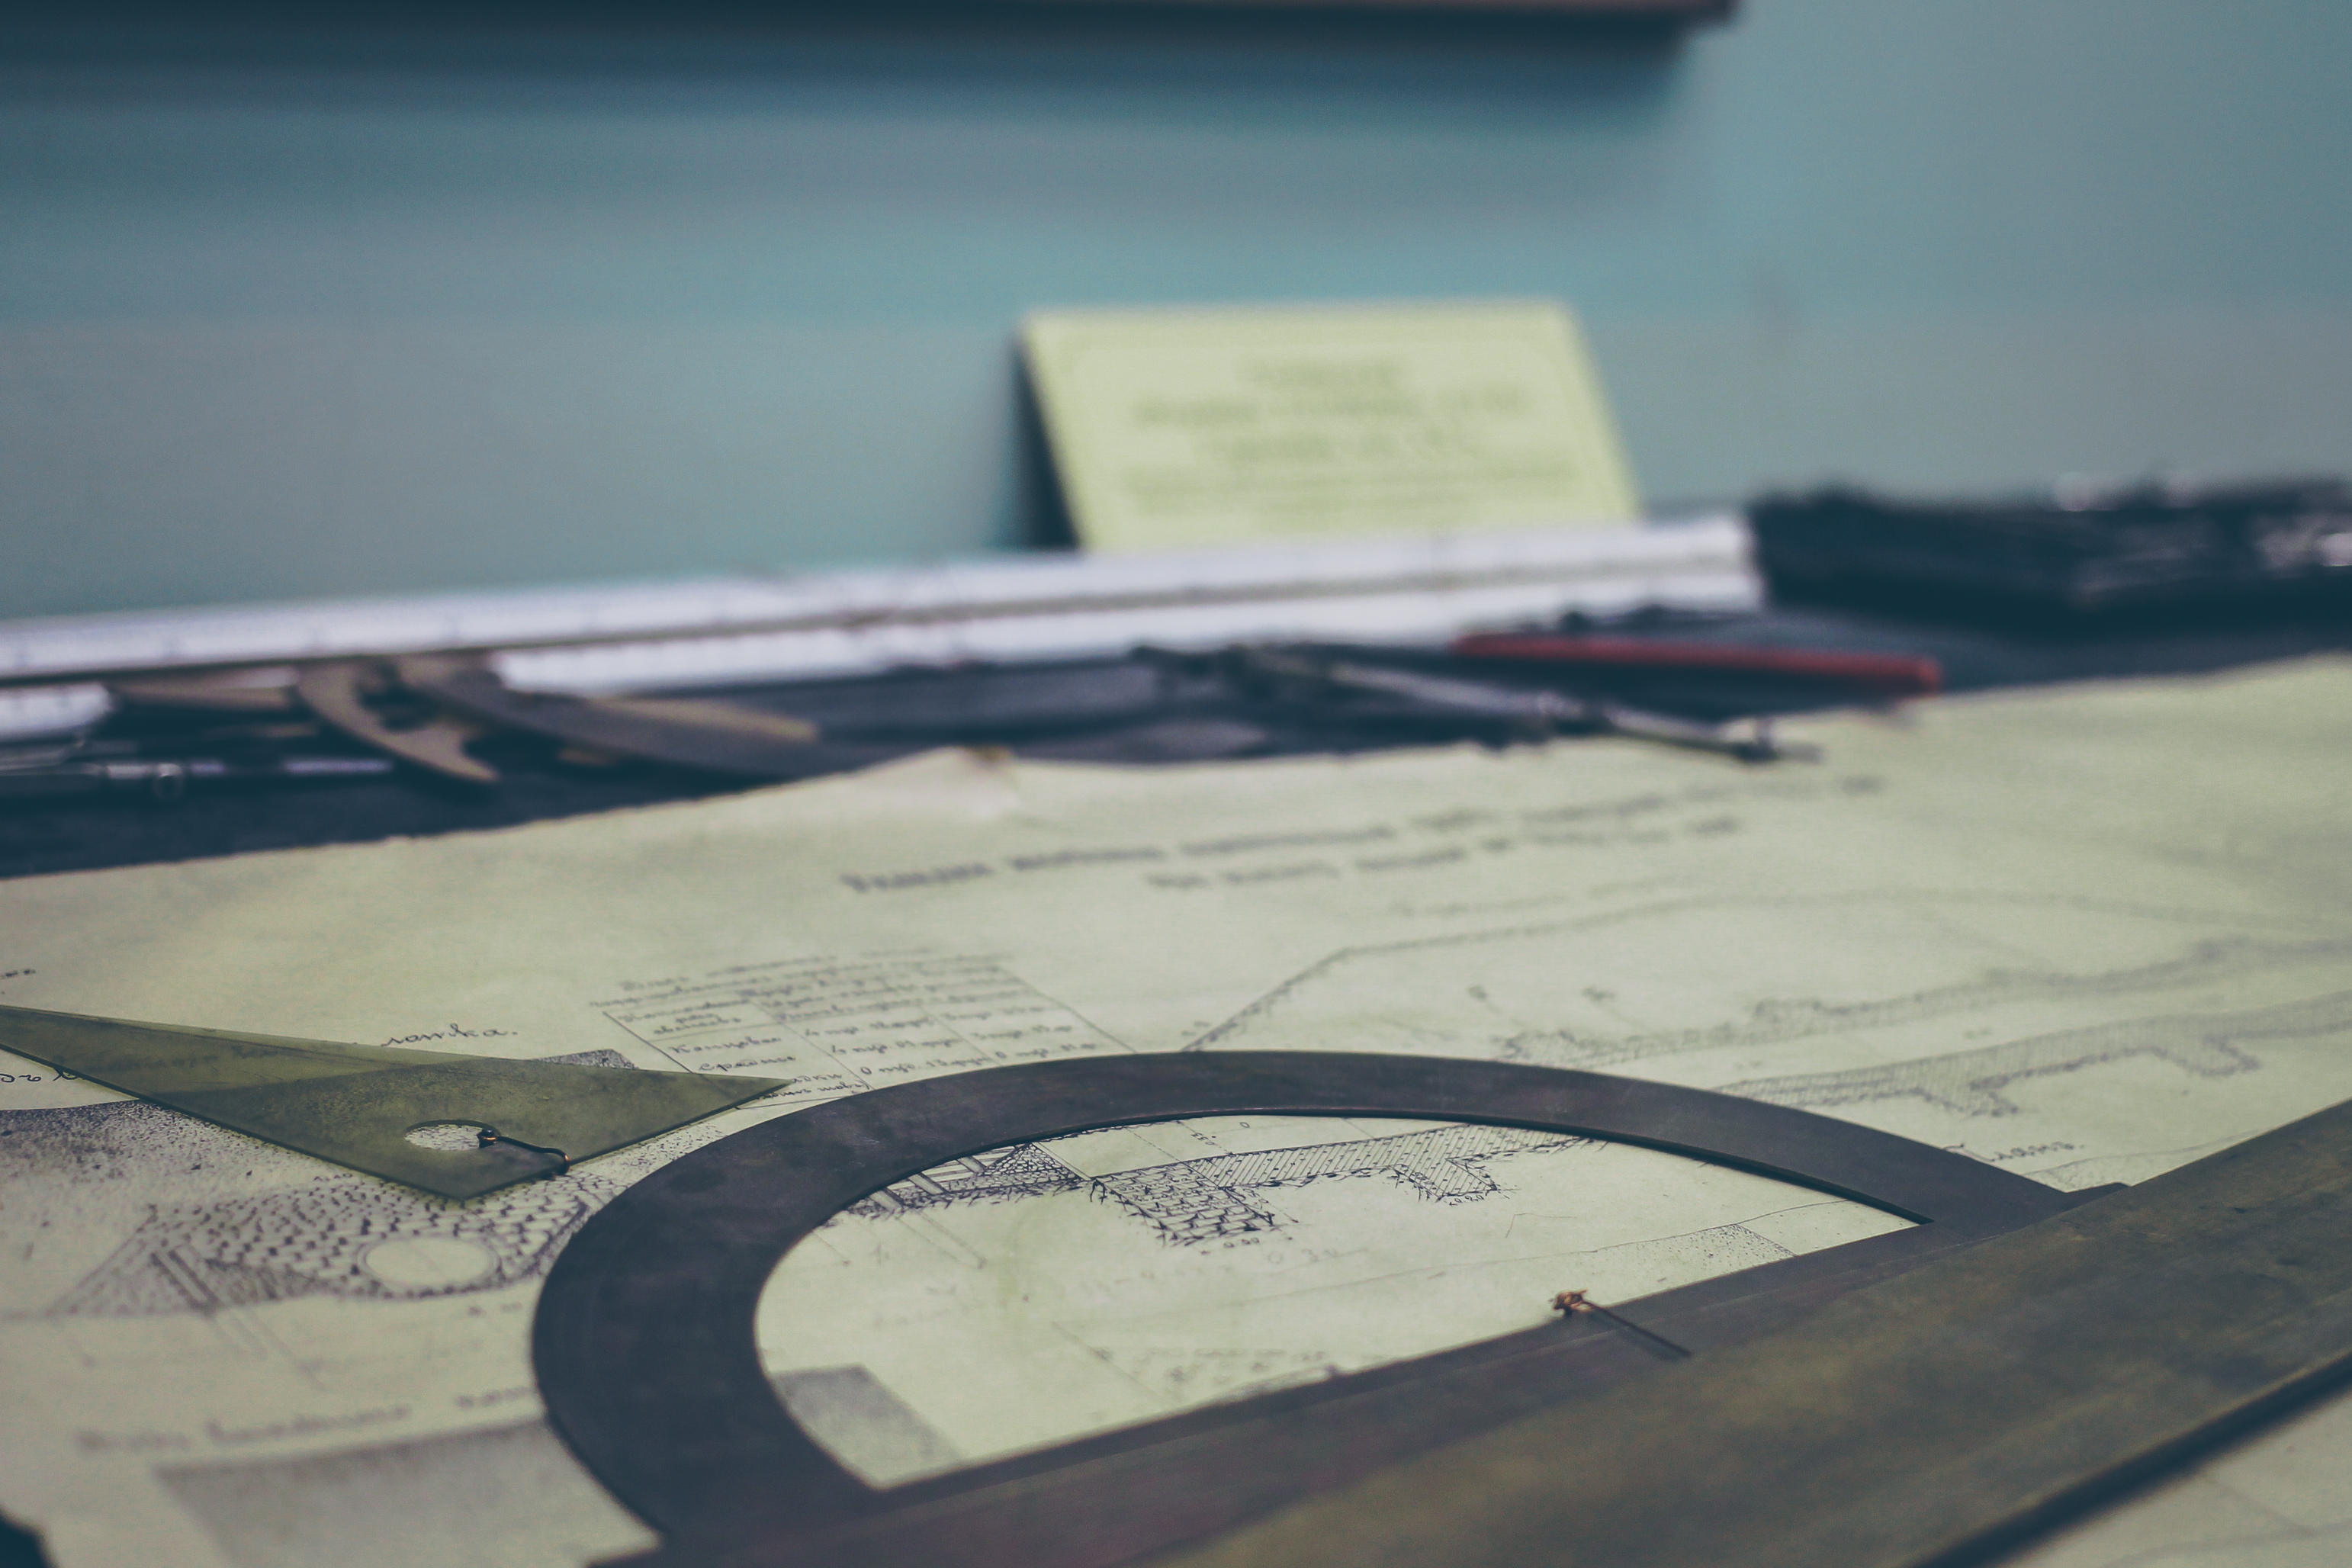
architecture, wood, number, architect, vehicle, color, blue, art, university, mathematics, school, learning, shape, technical, blueprint, calculations, atmosphere of earth